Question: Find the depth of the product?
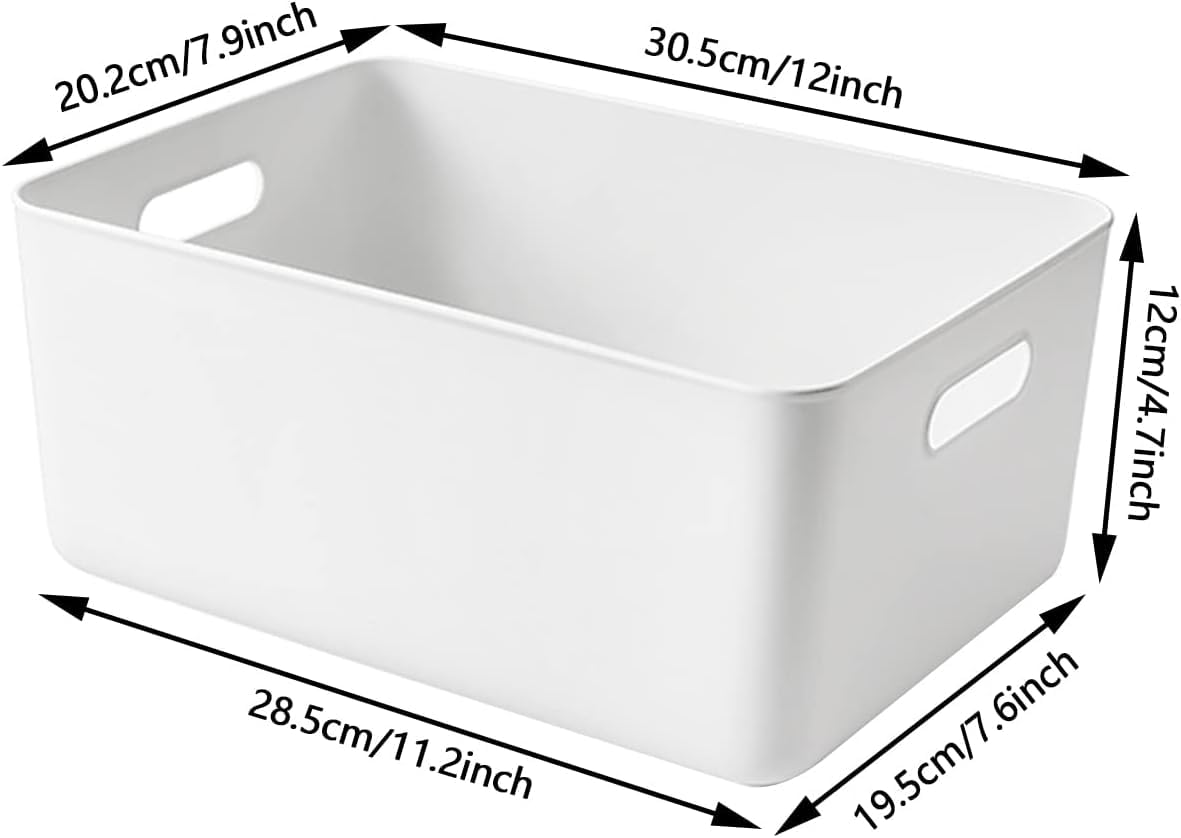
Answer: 30.5 centimetre